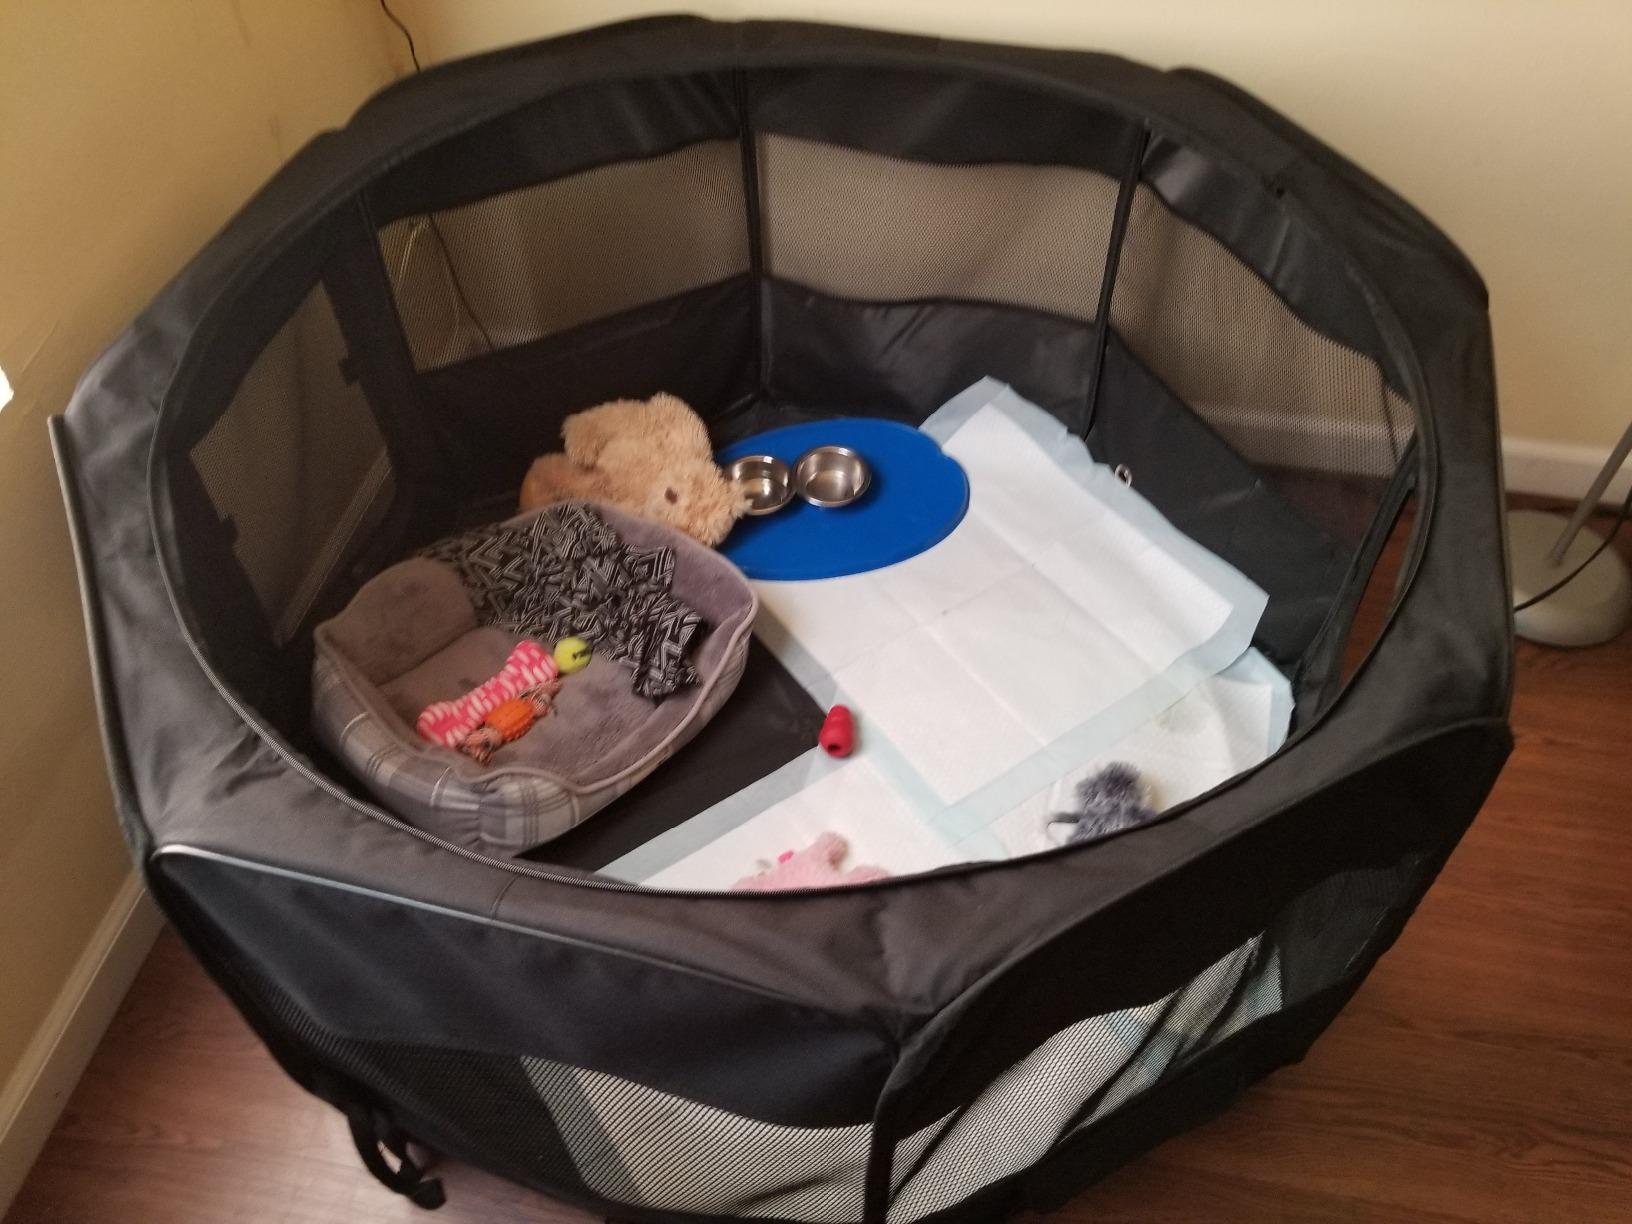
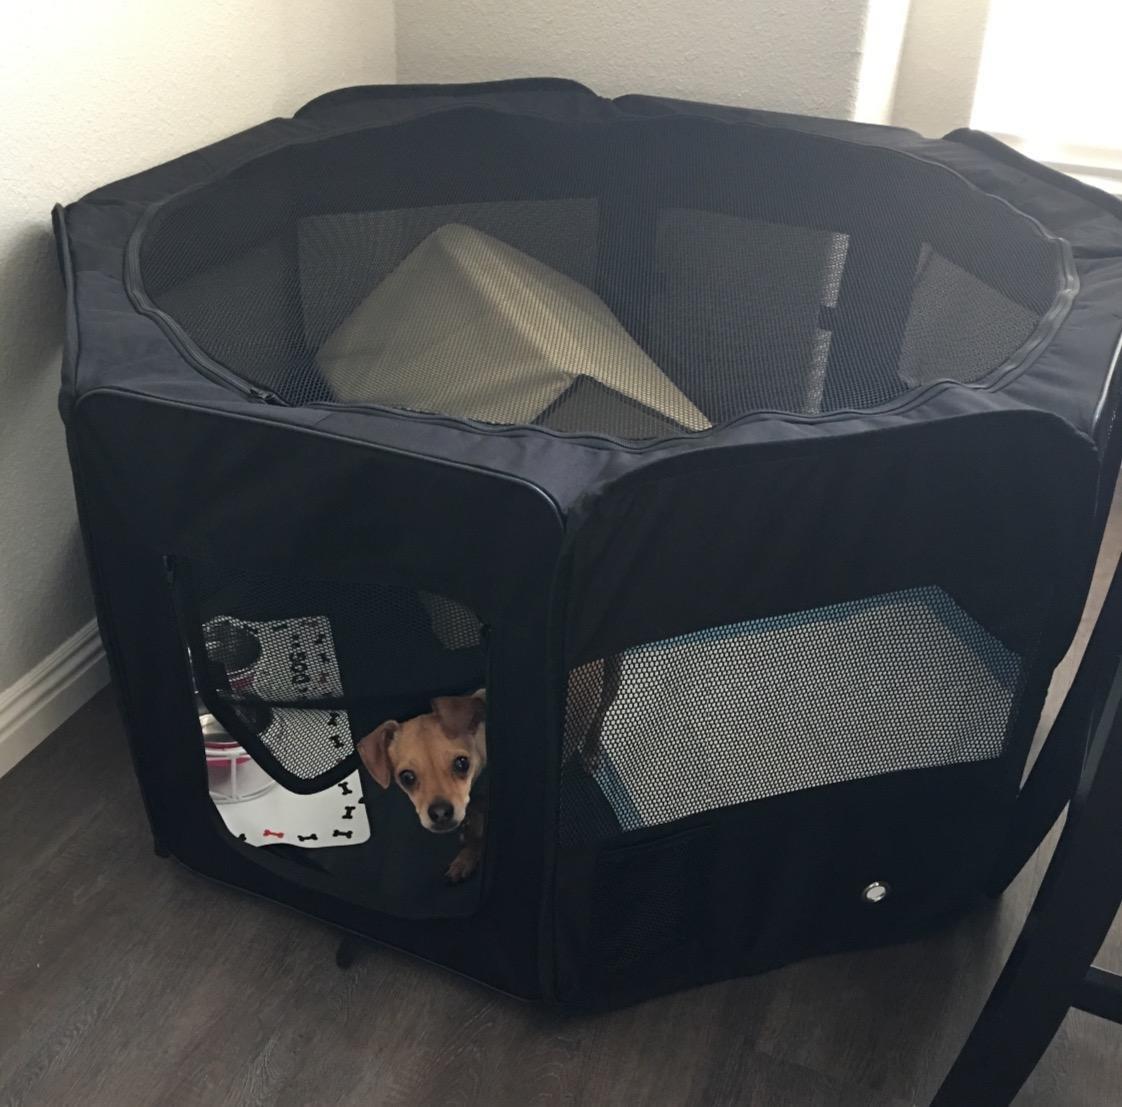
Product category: items_kennel
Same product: yes